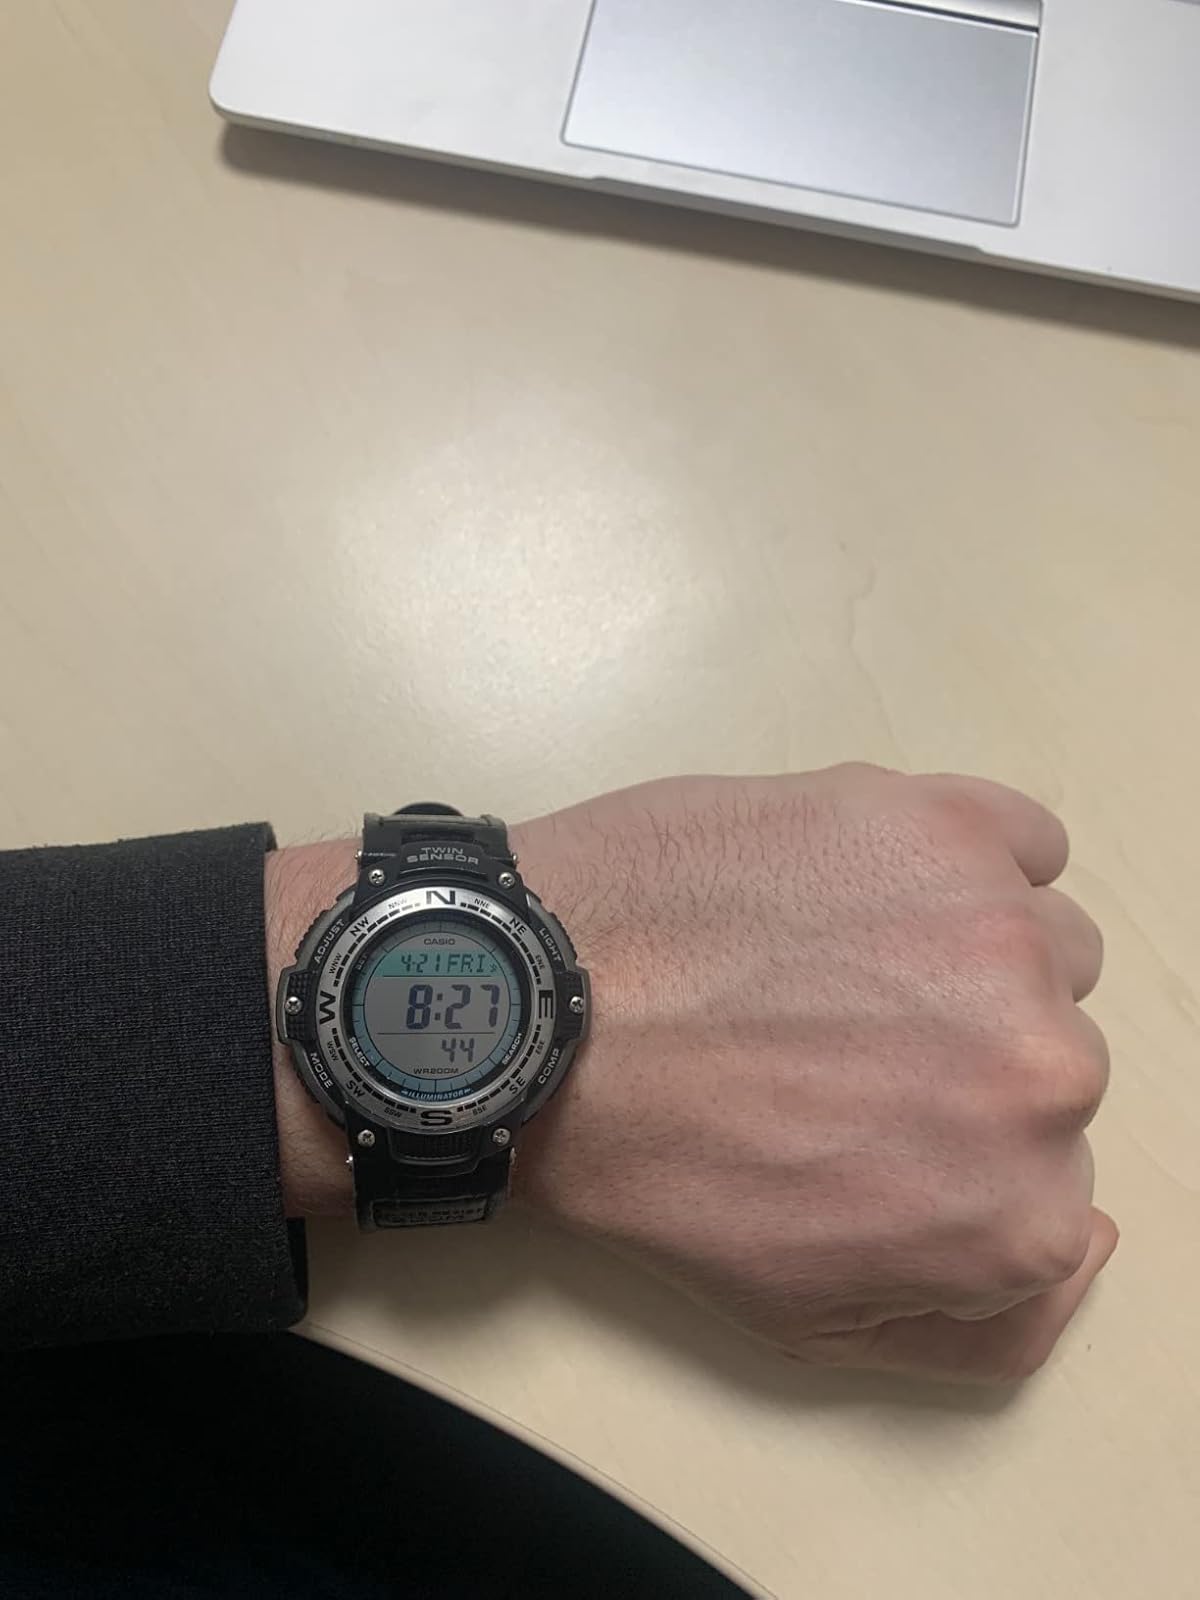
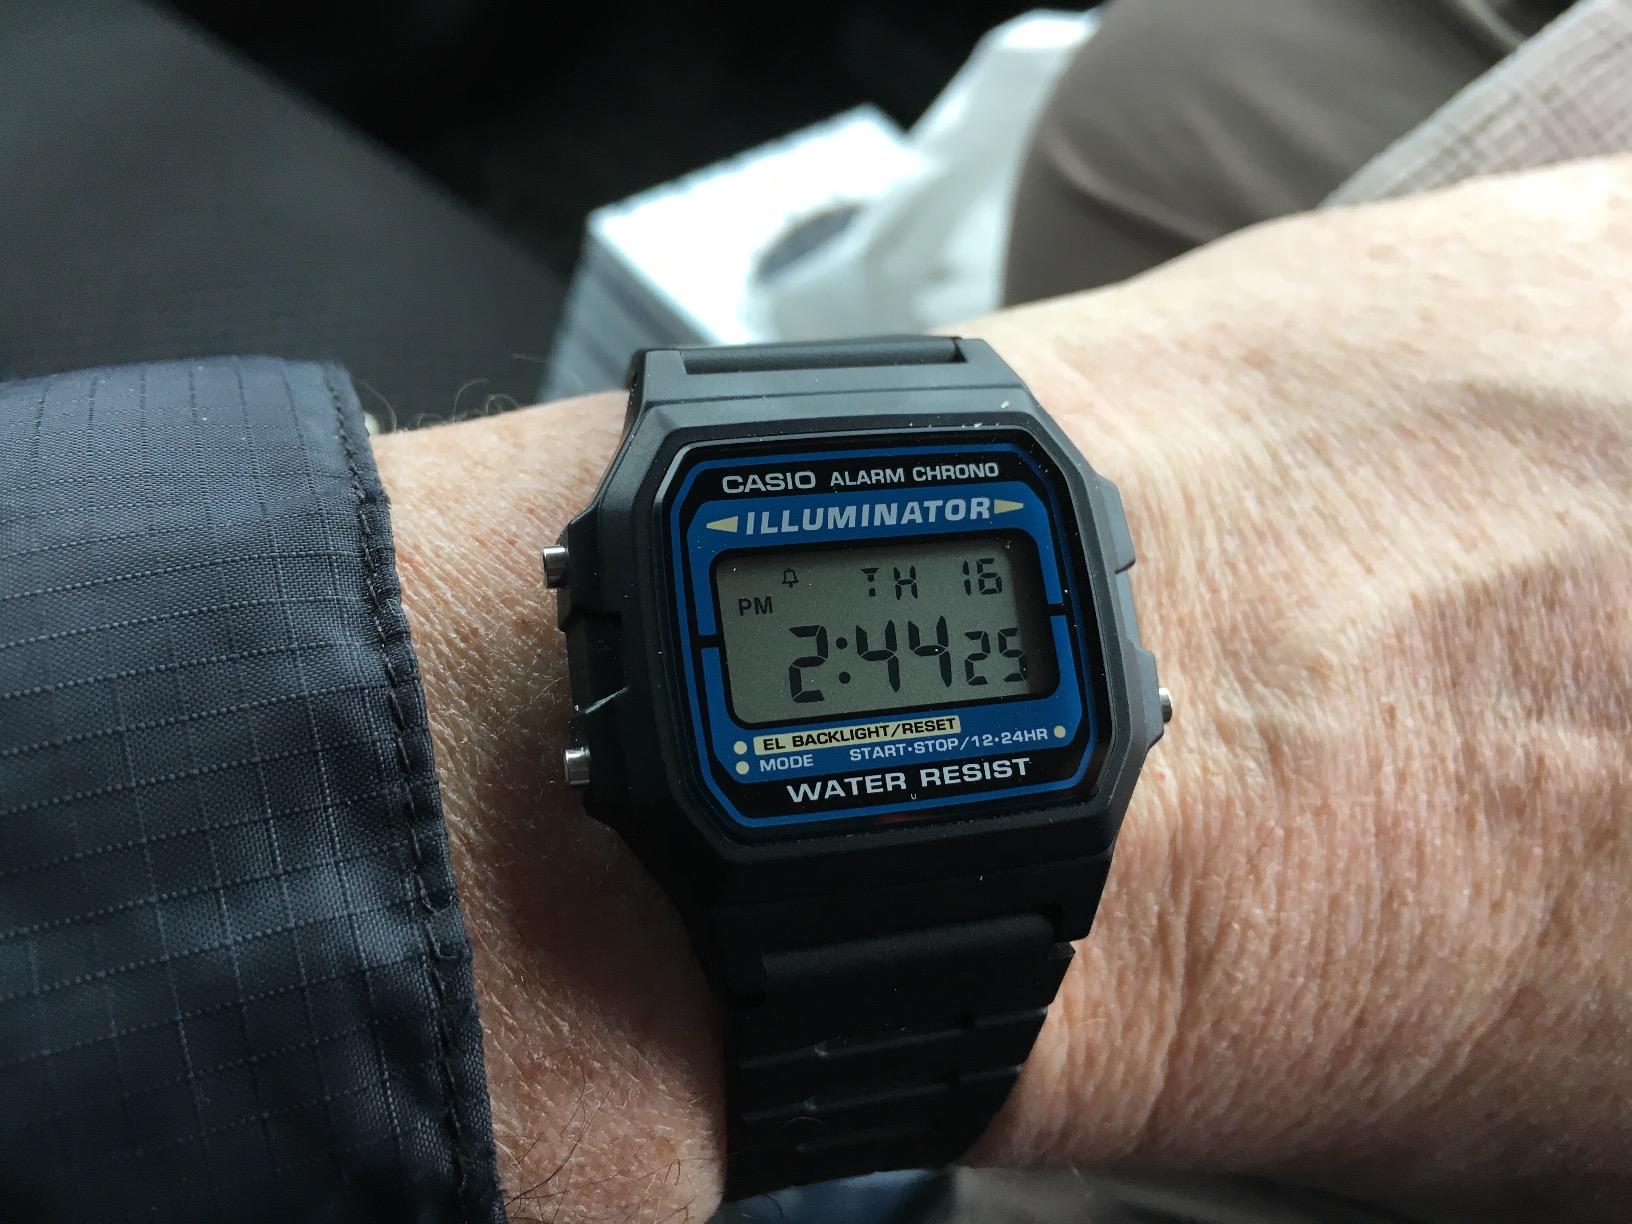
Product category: accessories_watch
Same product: no